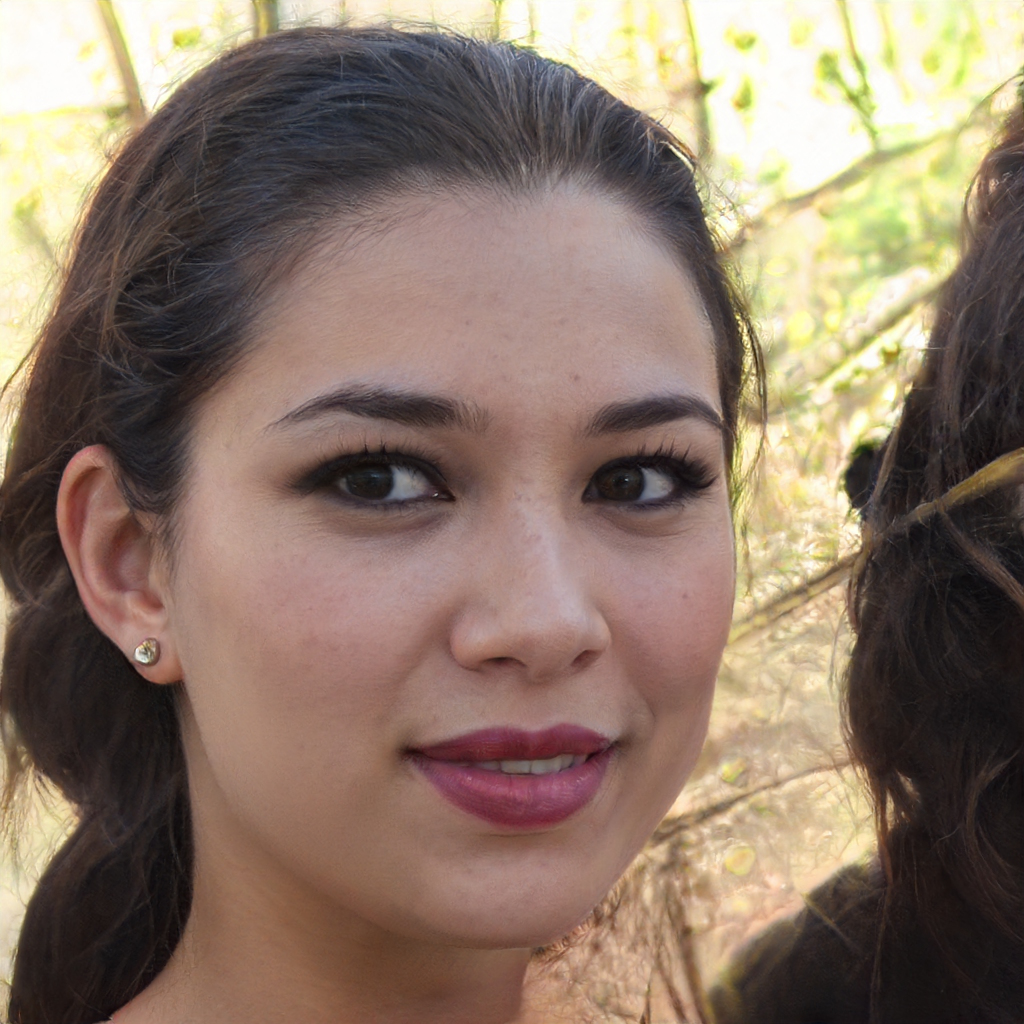
Gender: Female